Diplomatic correspondence

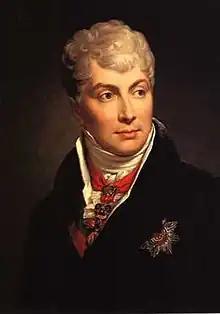
Austrian foreign minister Klemens von Metternich threatened to correspond with the United Kingdom in German if it sent diplomatic correspondence to him in English, instead of French.

Standard diplomatic protocol varies from country to country, but generally requires clear yet concise translation between both parties.